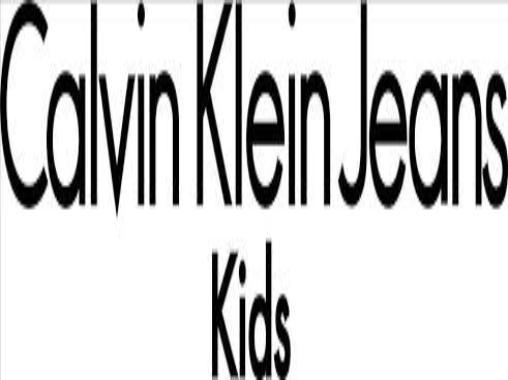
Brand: Calvin Klein
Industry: Clothes